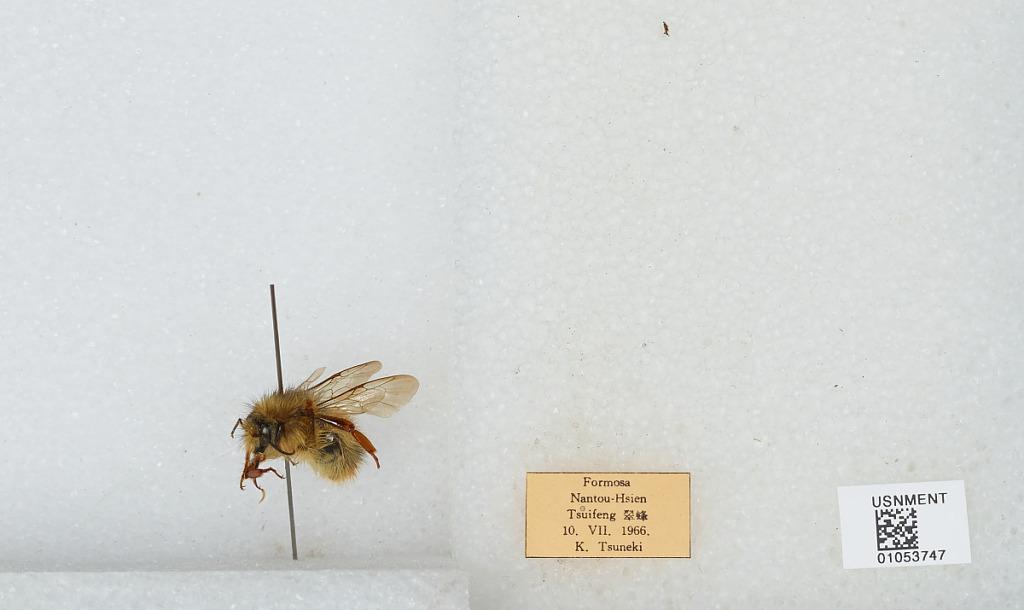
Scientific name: Bombus sp.
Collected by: K. Tsuneki
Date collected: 1966-7-10
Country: Taiwan
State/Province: Taiwan
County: Nantou
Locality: Tsuifeng